Recovery from Cults

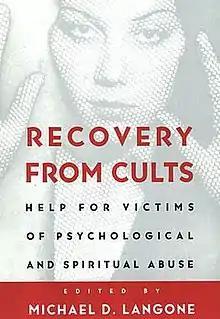
Book Cover

Recovery from Cults: Help for Victims of Psychological and Spiritual Abuse a 1995 book about counselling and therapeutic approaches for individuals exposed to coercive or harmful practices in cults. It is edited by Michael Langone, director of the anti-cult non-profit organization International Cultic Studies Association (formerly the American Family Foundation), and is published by W. W. Norton & Company. The book examines coercive cult practices through theories of social influence, cognitive psychology, and psychotherapy.